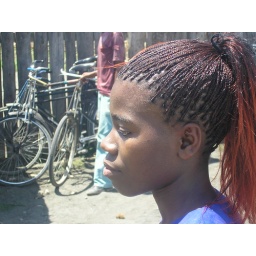
hair dress of a girl in the village